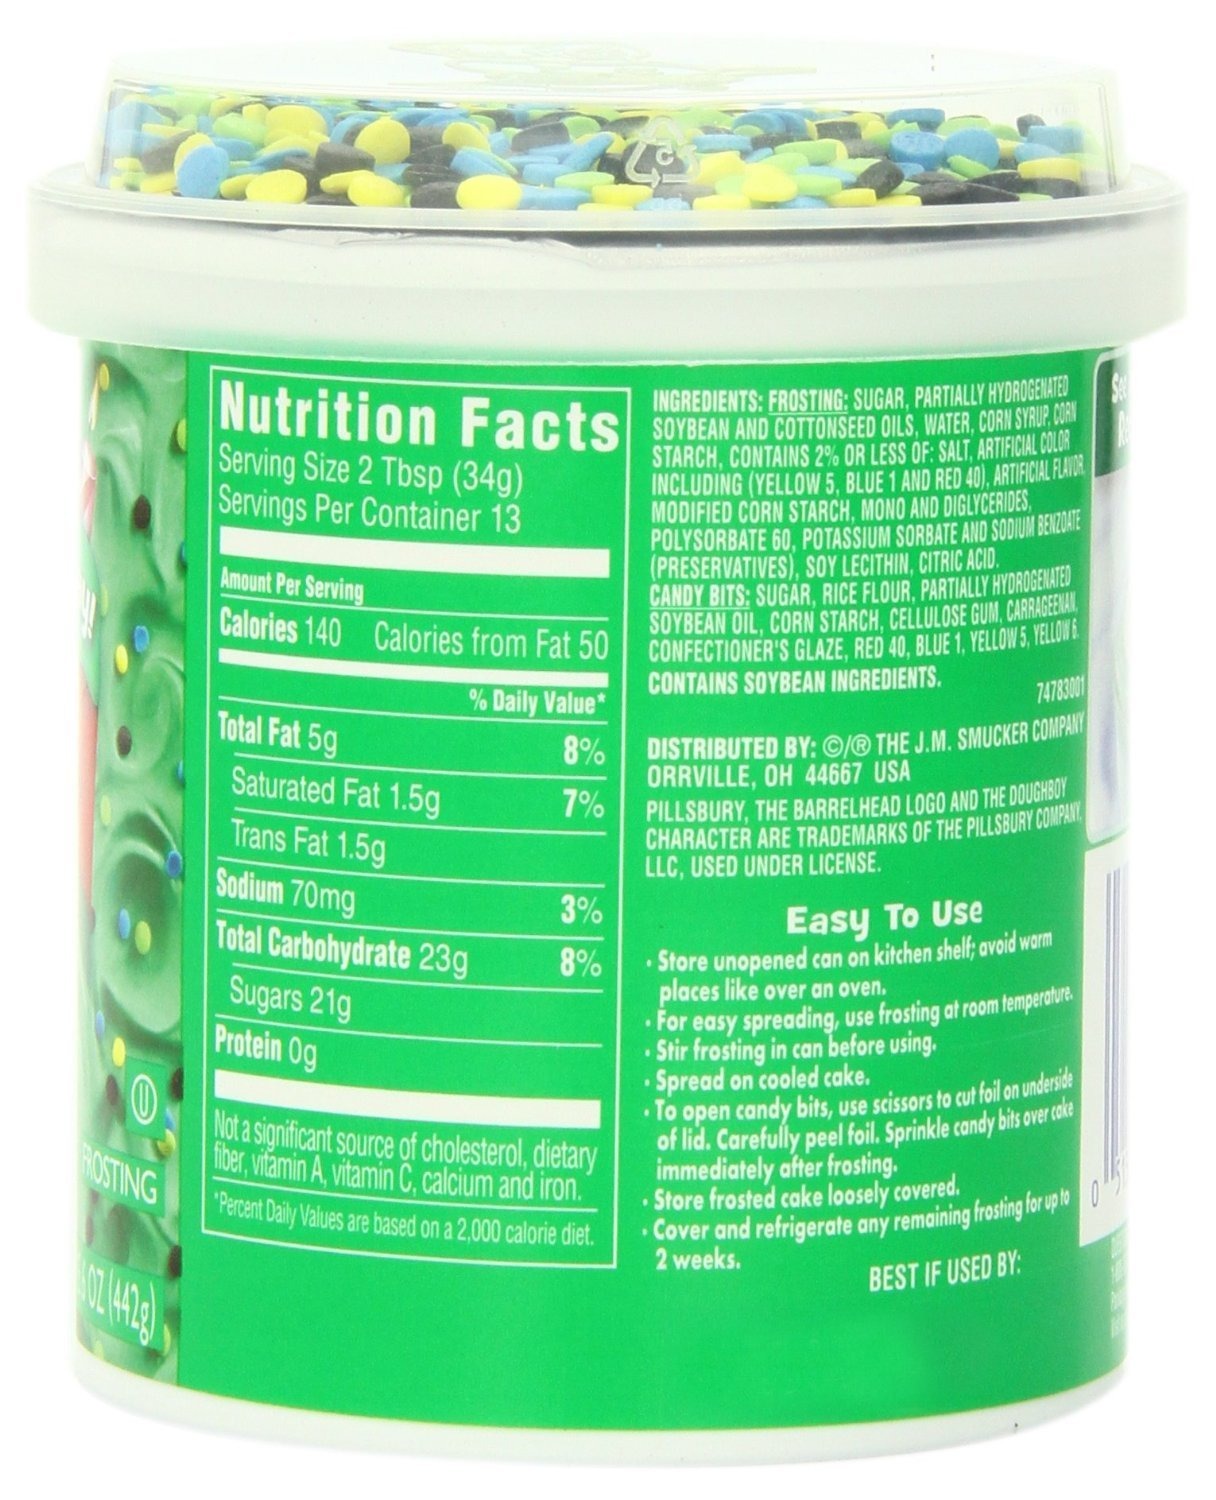
Item Name: Pillsbury Funfetti Vibrant Green Frosting (Pack of 2) 15.6 oz Tubs
Value: 2.0
Unit: Count

Price: 4.095